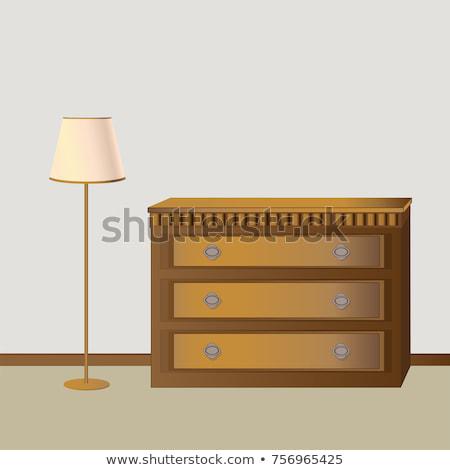
retro chest of drawers with antique decor on a colored background
Relation: Visible, Meta